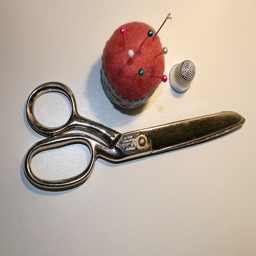
A pair of scissors, a pin cushion, and a thimble.
A pin cushion , thimble and pair of scissors
Sewing implements include scissors, a thimble and pins in a cushion.
A pair of scissors, a thimble, and a pin cushion.
There are some pins, a pin cushion, and some scissors.